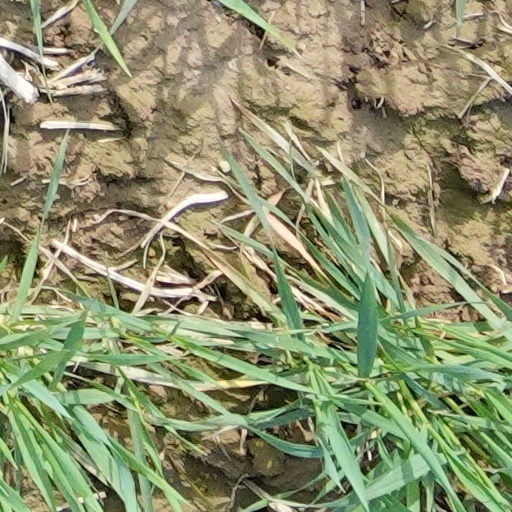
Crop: wheat